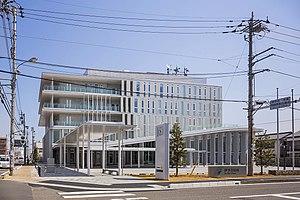
Iyo est une ville située dans la préfecture d'Ehime, au Japon.